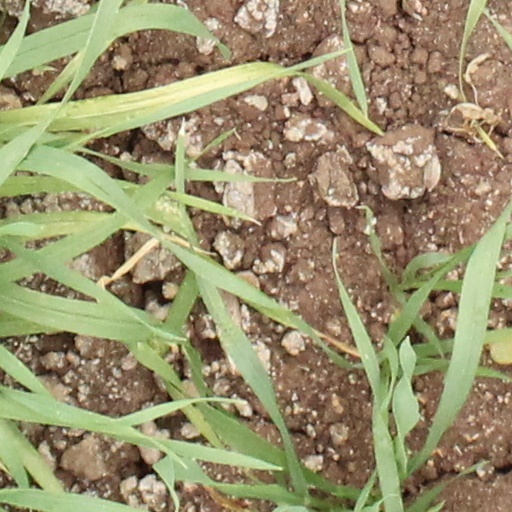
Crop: wheat